Alessandro Del Vecchio

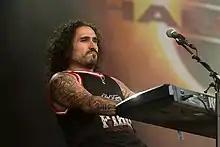
Del Vecchio performing in 2019

Alessandro Del Vecchio (born 21 April 1979) is an Italian musician, singer, record producer and songwriter. He is a current member of hard and heavy bands Edge of Forever, Hardline, Jørn Lande and Vanden Plas.